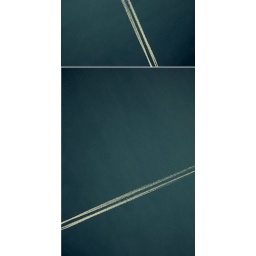
A plane flying above my house :)